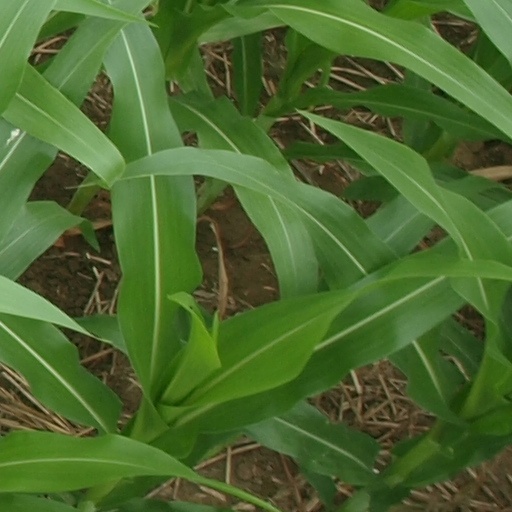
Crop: maize; corn